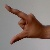
The image shows a hand gesture representing the letter 'Z' in Indian Sign Language.